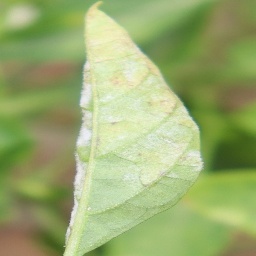
Label: powdery mildew